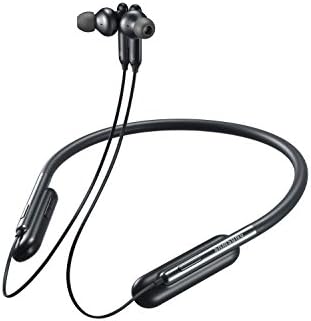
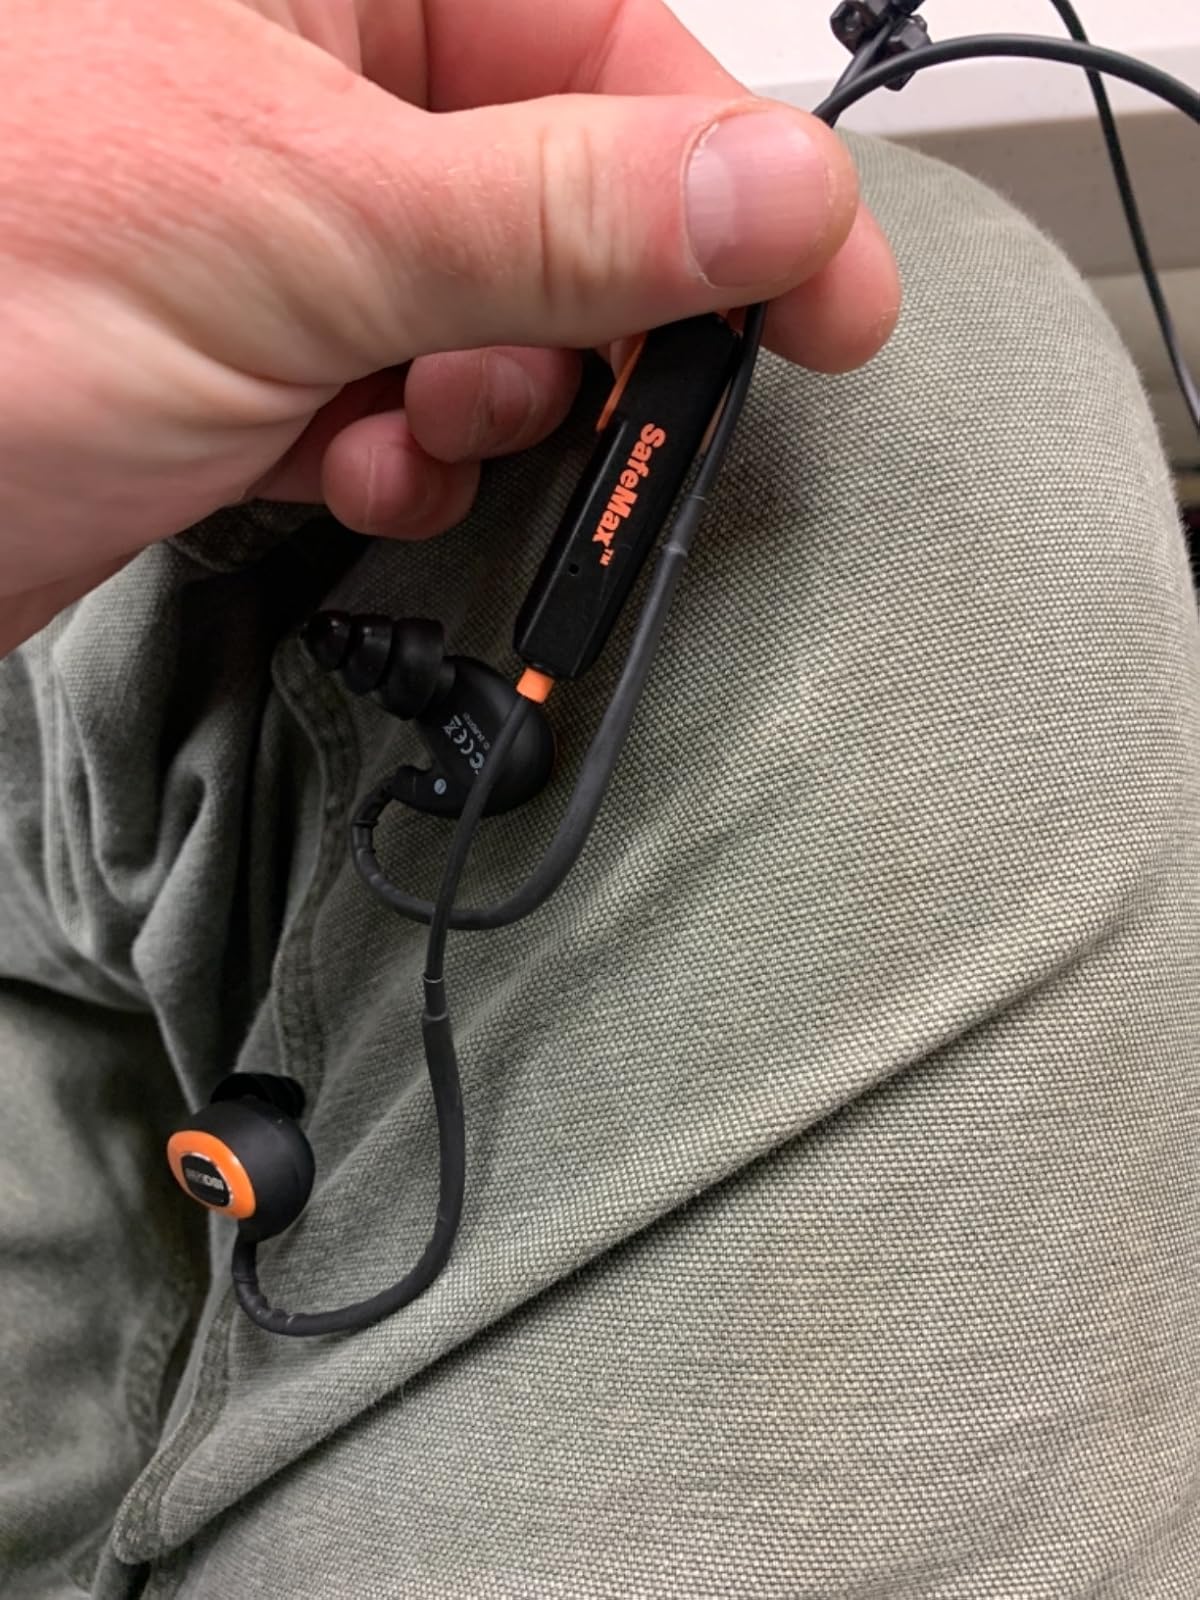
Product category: headphones
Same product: no